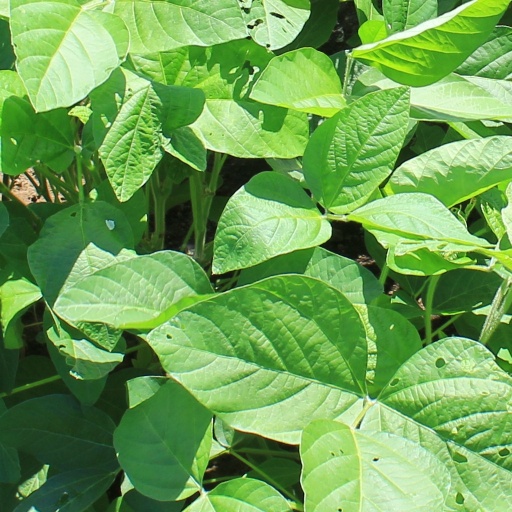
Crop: soybean